1963 in the Vietnam War

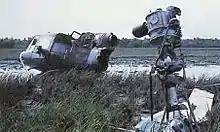
U.S. Army UH-1B gunship shot down in the Battle of Ap Bac

At the end of a visit to South Vietnam CINCPAC Admiral Harry D. Felt stated that the VC "face inevitable defeat" and the South Vietnamese were going to win the war.